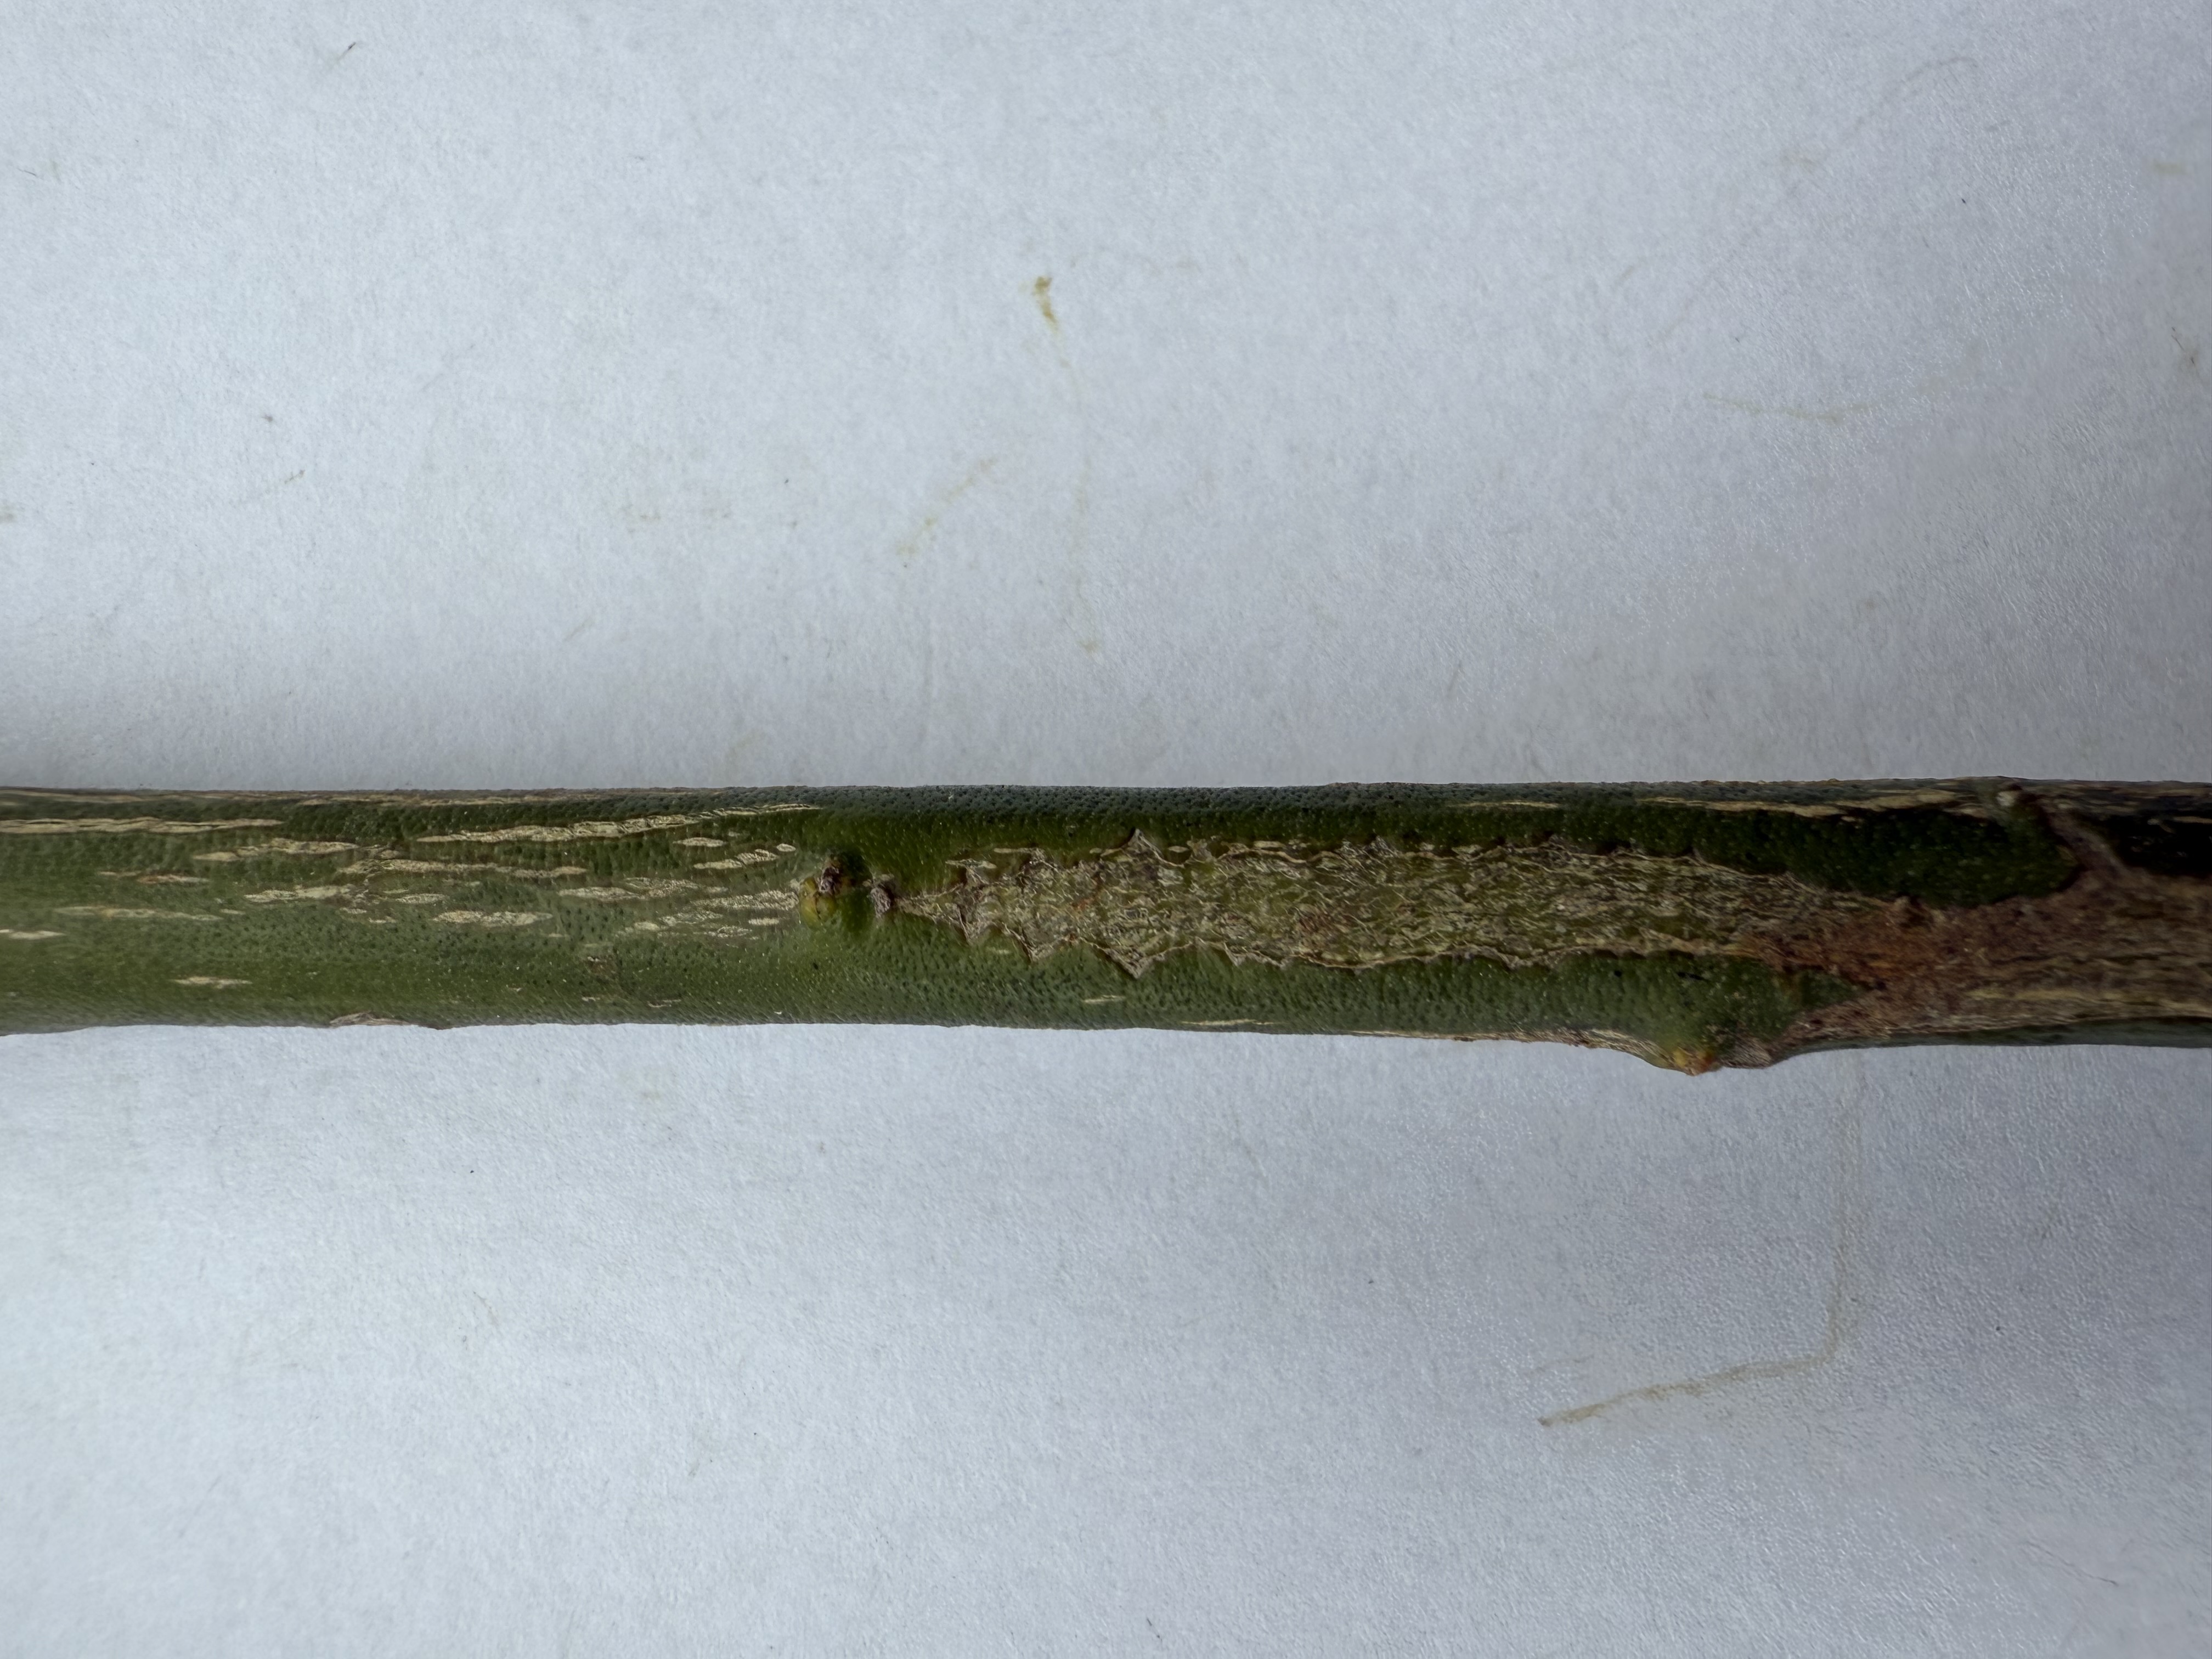
Variety: Kumquat